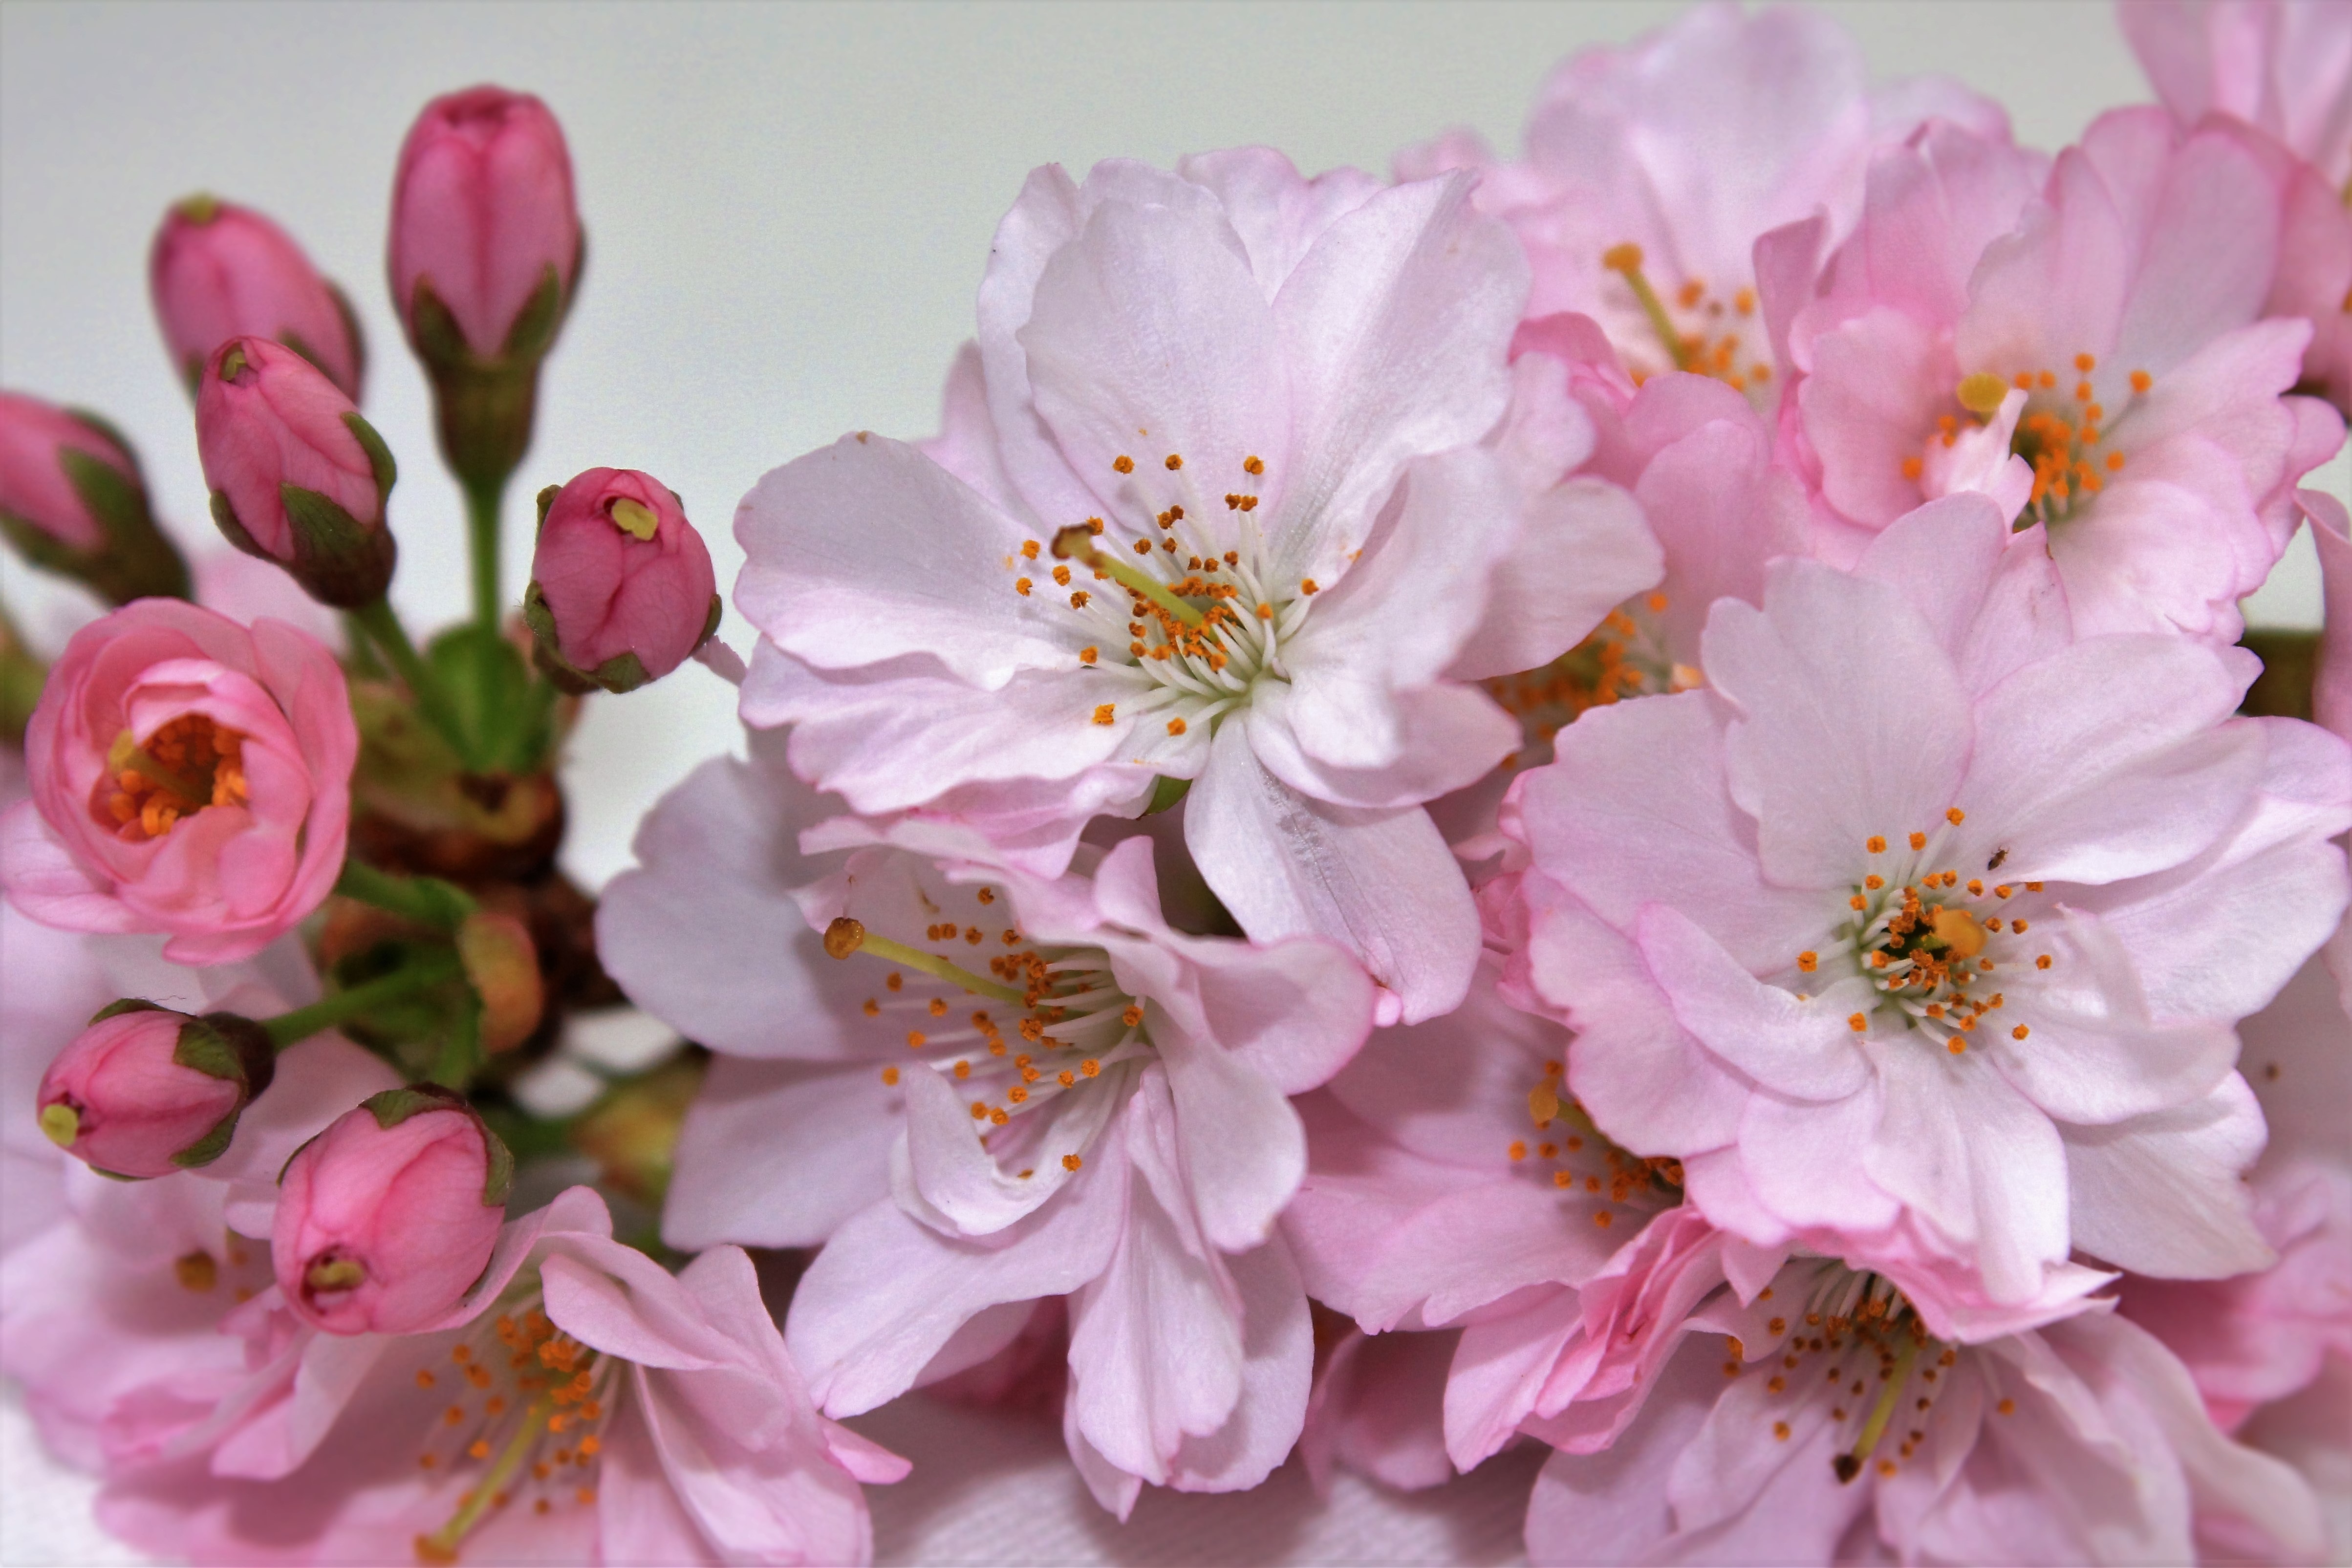
nature, branch, blossom, plant, flower, petal, bloom, europe, spring, color, natural, blooming, colorful, garden, pink, cherry blossom, netherlands, gardening, pink flowers, flowering plant, rose family, land plant